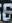
Number: 6